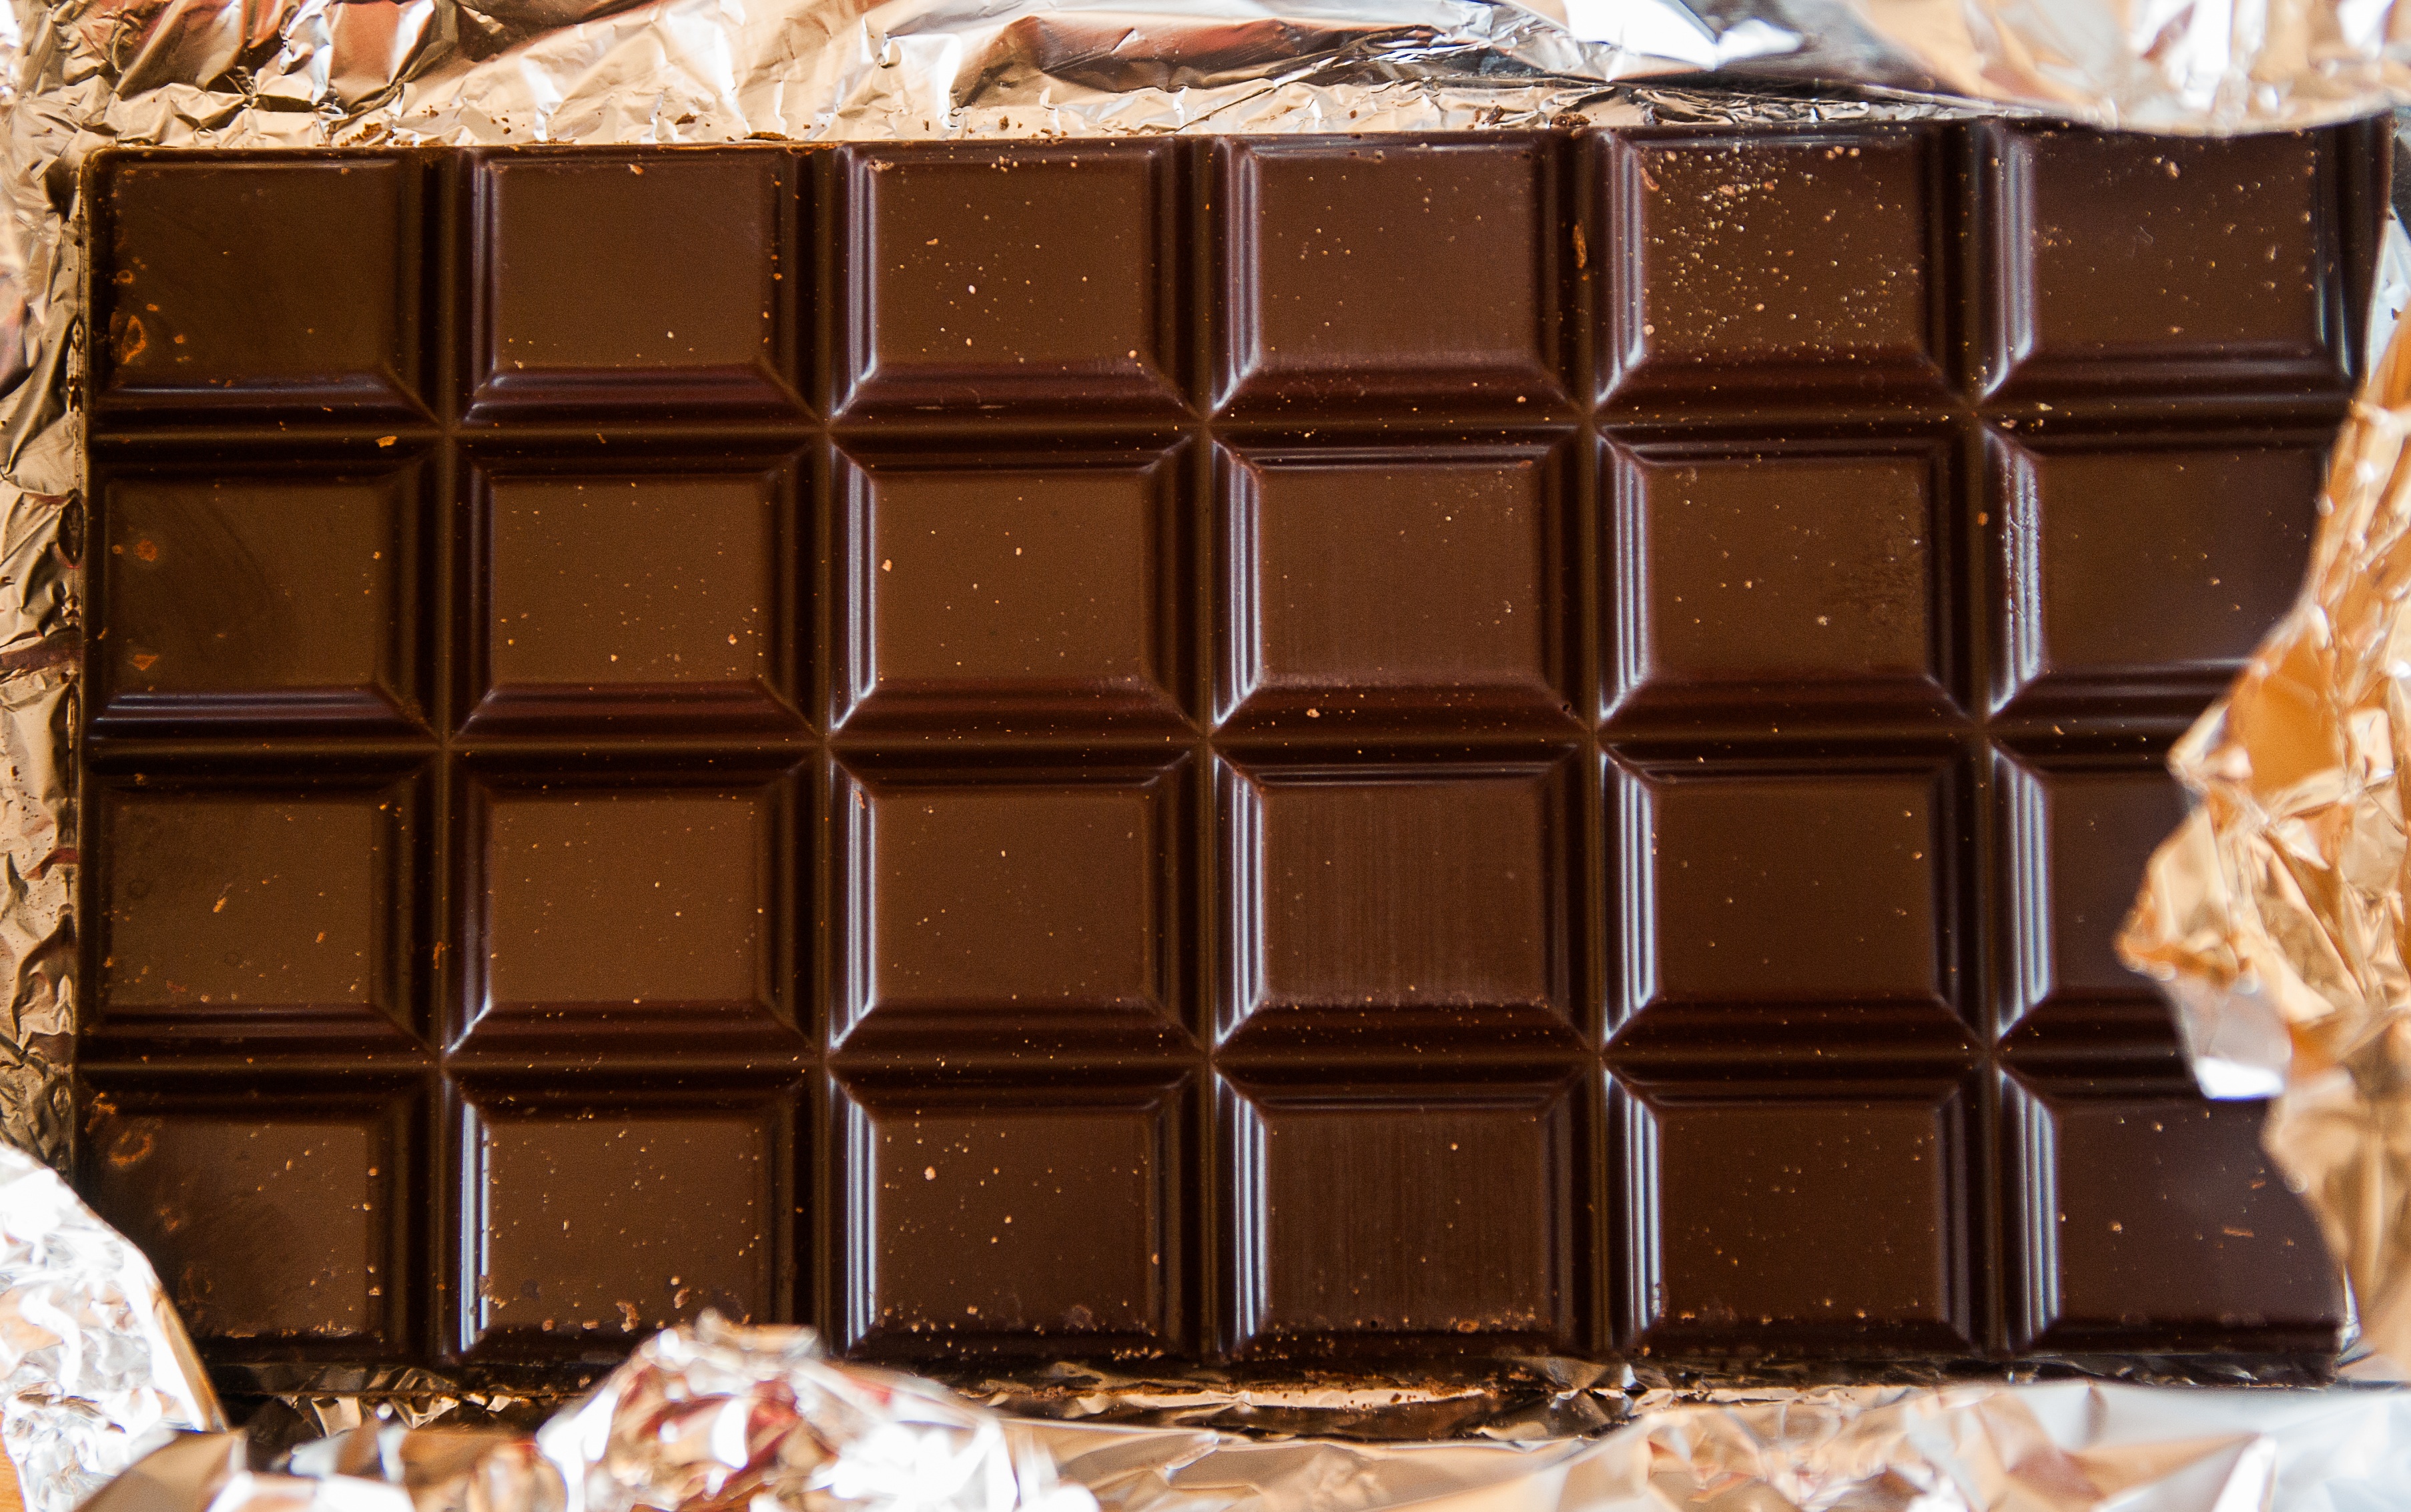
tablet, food, chocolate, baking, dessert, fudge, chocolate cake, cocoa, icing, sweetness, taste, confectionery, chocolate bar, buttercream, ganache, chocolate brownie